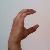
The image shows a hand gesture representing the letter 'C' in Indian Sign Language.